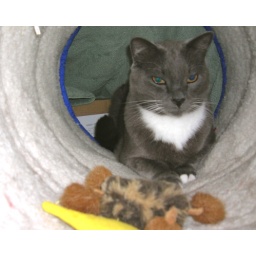
Put a towel over the tube and you've got a whole new cat toy!